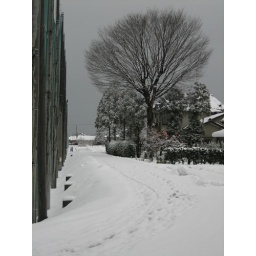
the road beside my school's baseball field